Chariot racing

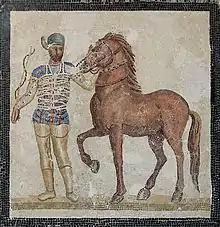

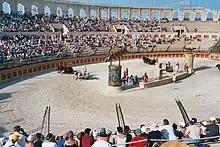
A modern recreation of chariot racing, in the amphitheatre of Puy du Fou theme park

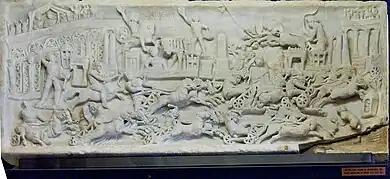
Bas-relief of a quadriga race in the Circus Maximus (2nd–3rd century)

Charioteers of the Red, Green, Blue and White team; part of a mosaic of the third century AD, exhibited in the Museo Nazionale Romano.